Oslo-class frigate

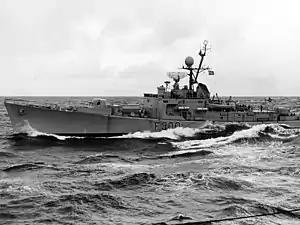
"Oslo" in the North Atlantic, October 1971

The lead ship, "Oslo", ran aground near Marstein island on 24 January 1994. One officer was killed in the accident. The next day, on 25 January, she was taken under tow. She sank on the same day in Korsfjorden outside Steinneset in Austevoll county.